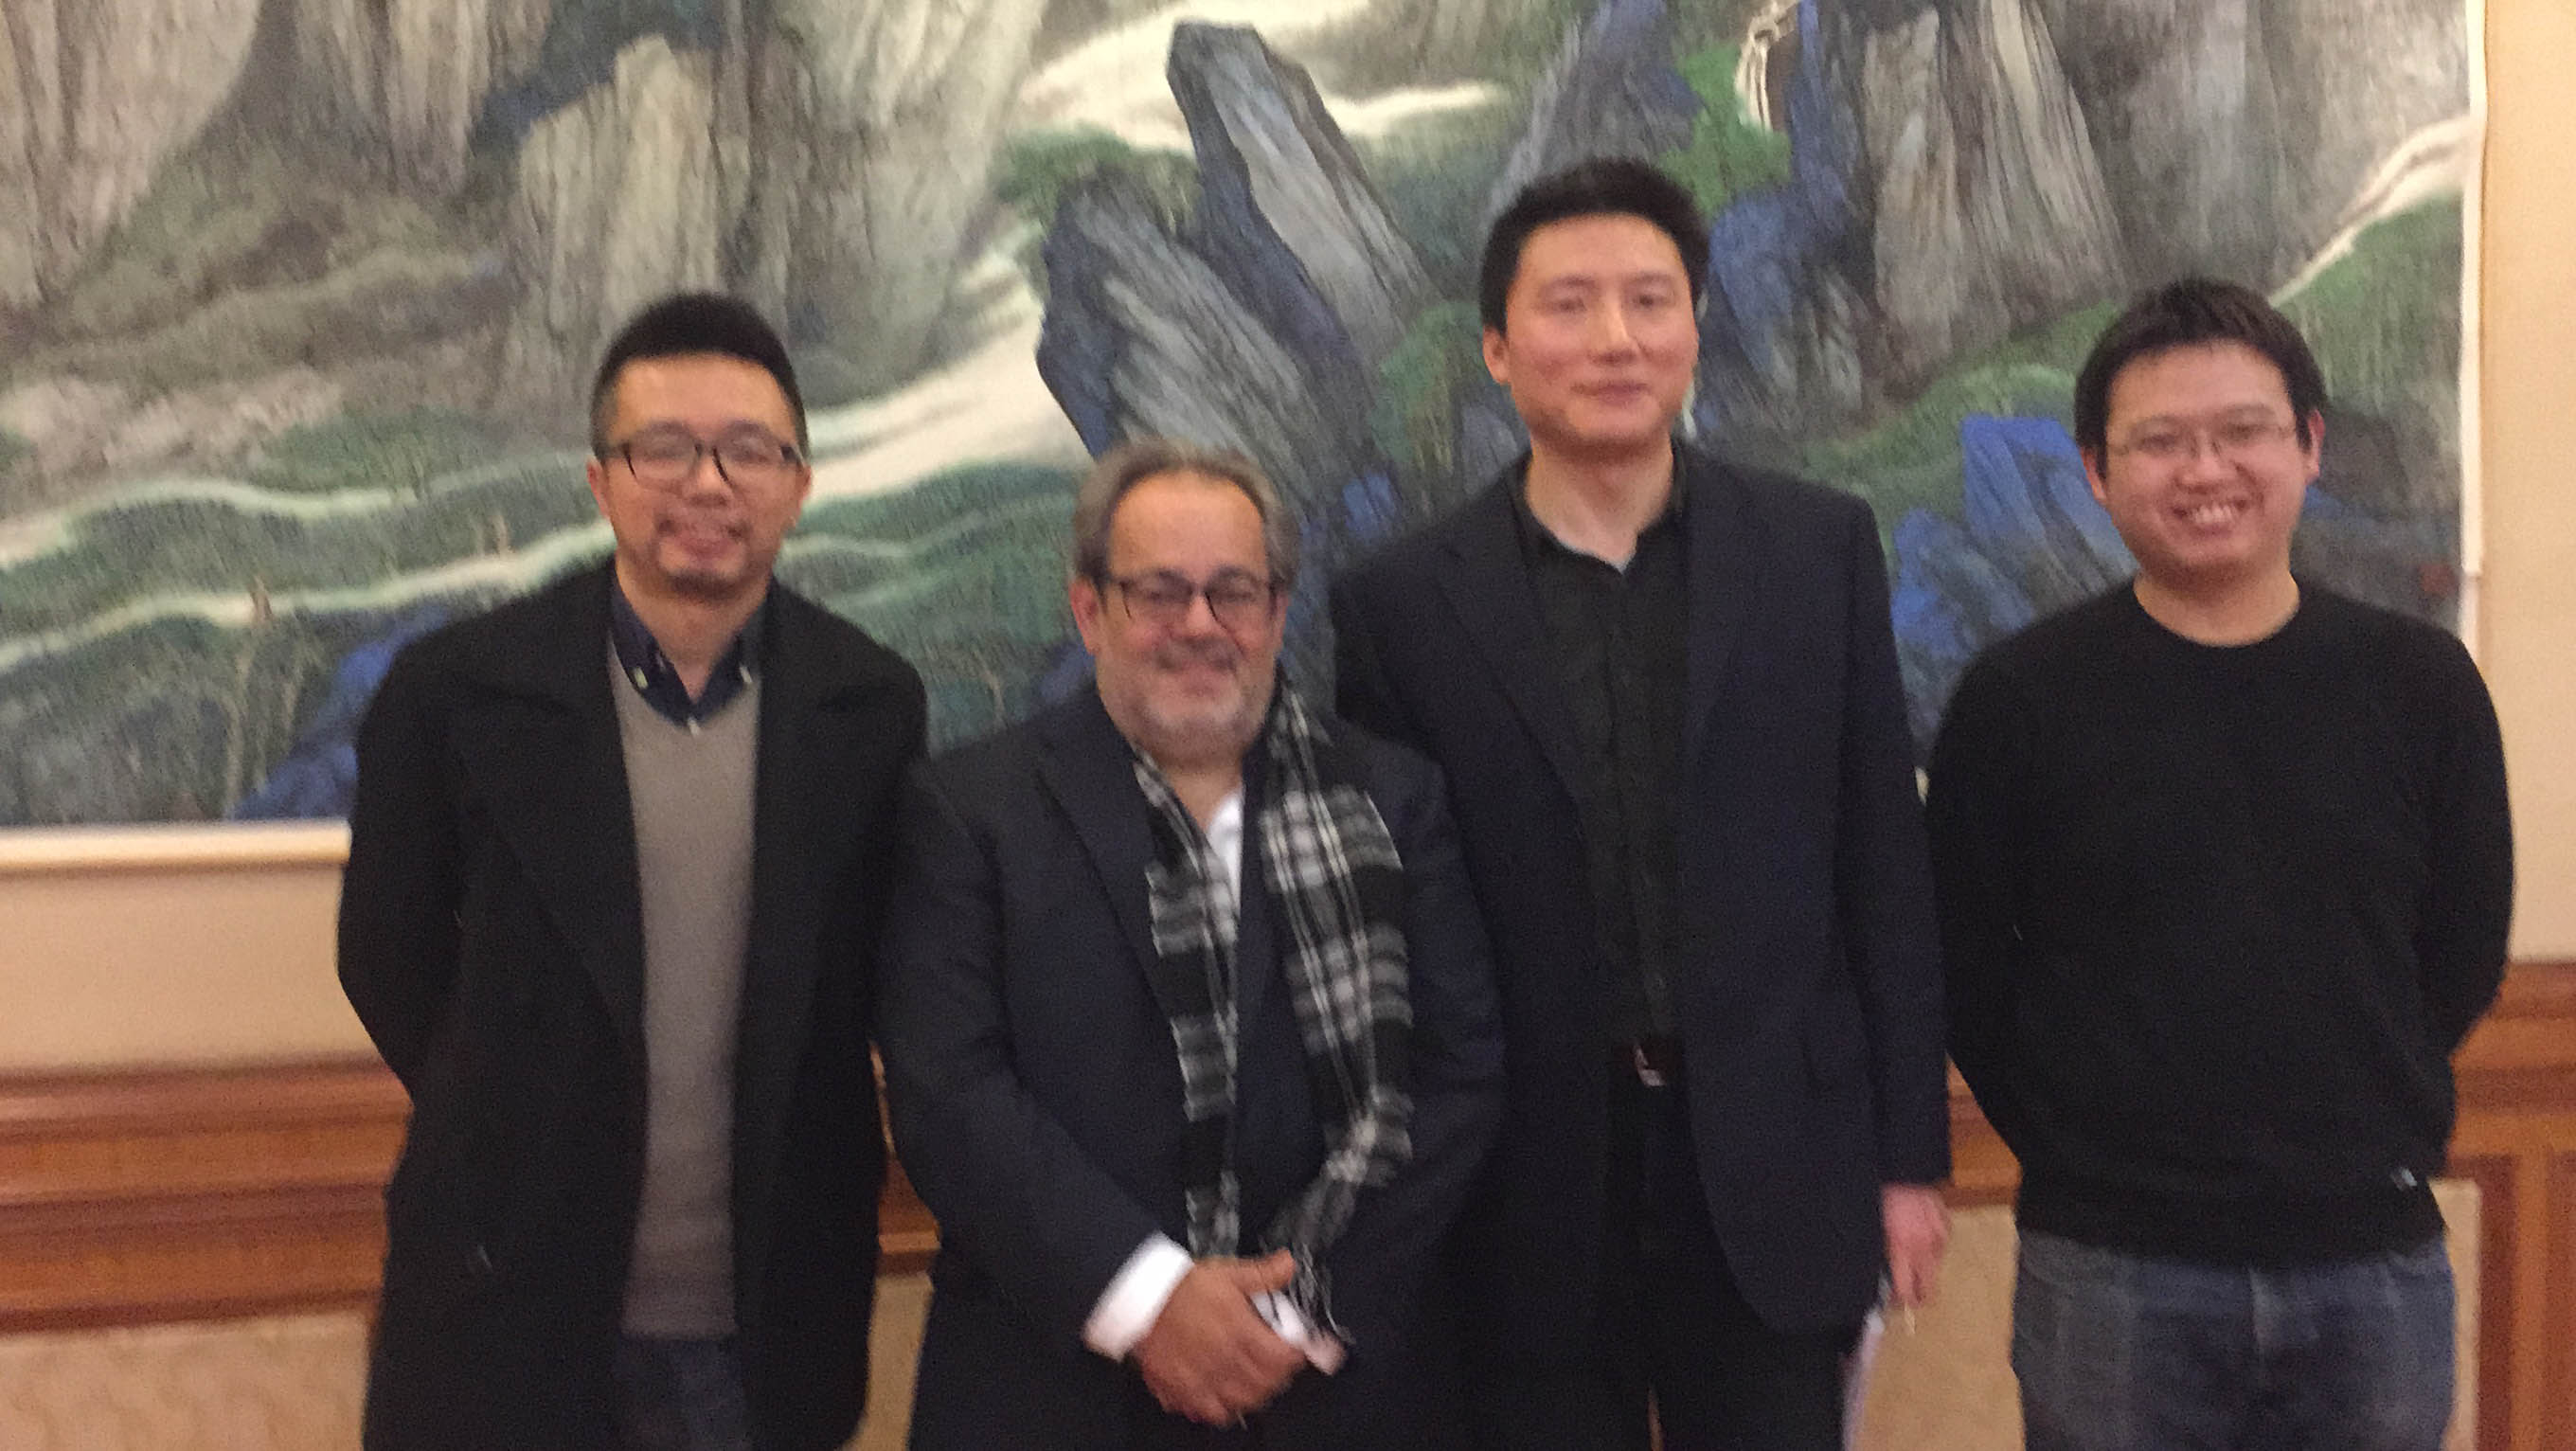
people, community